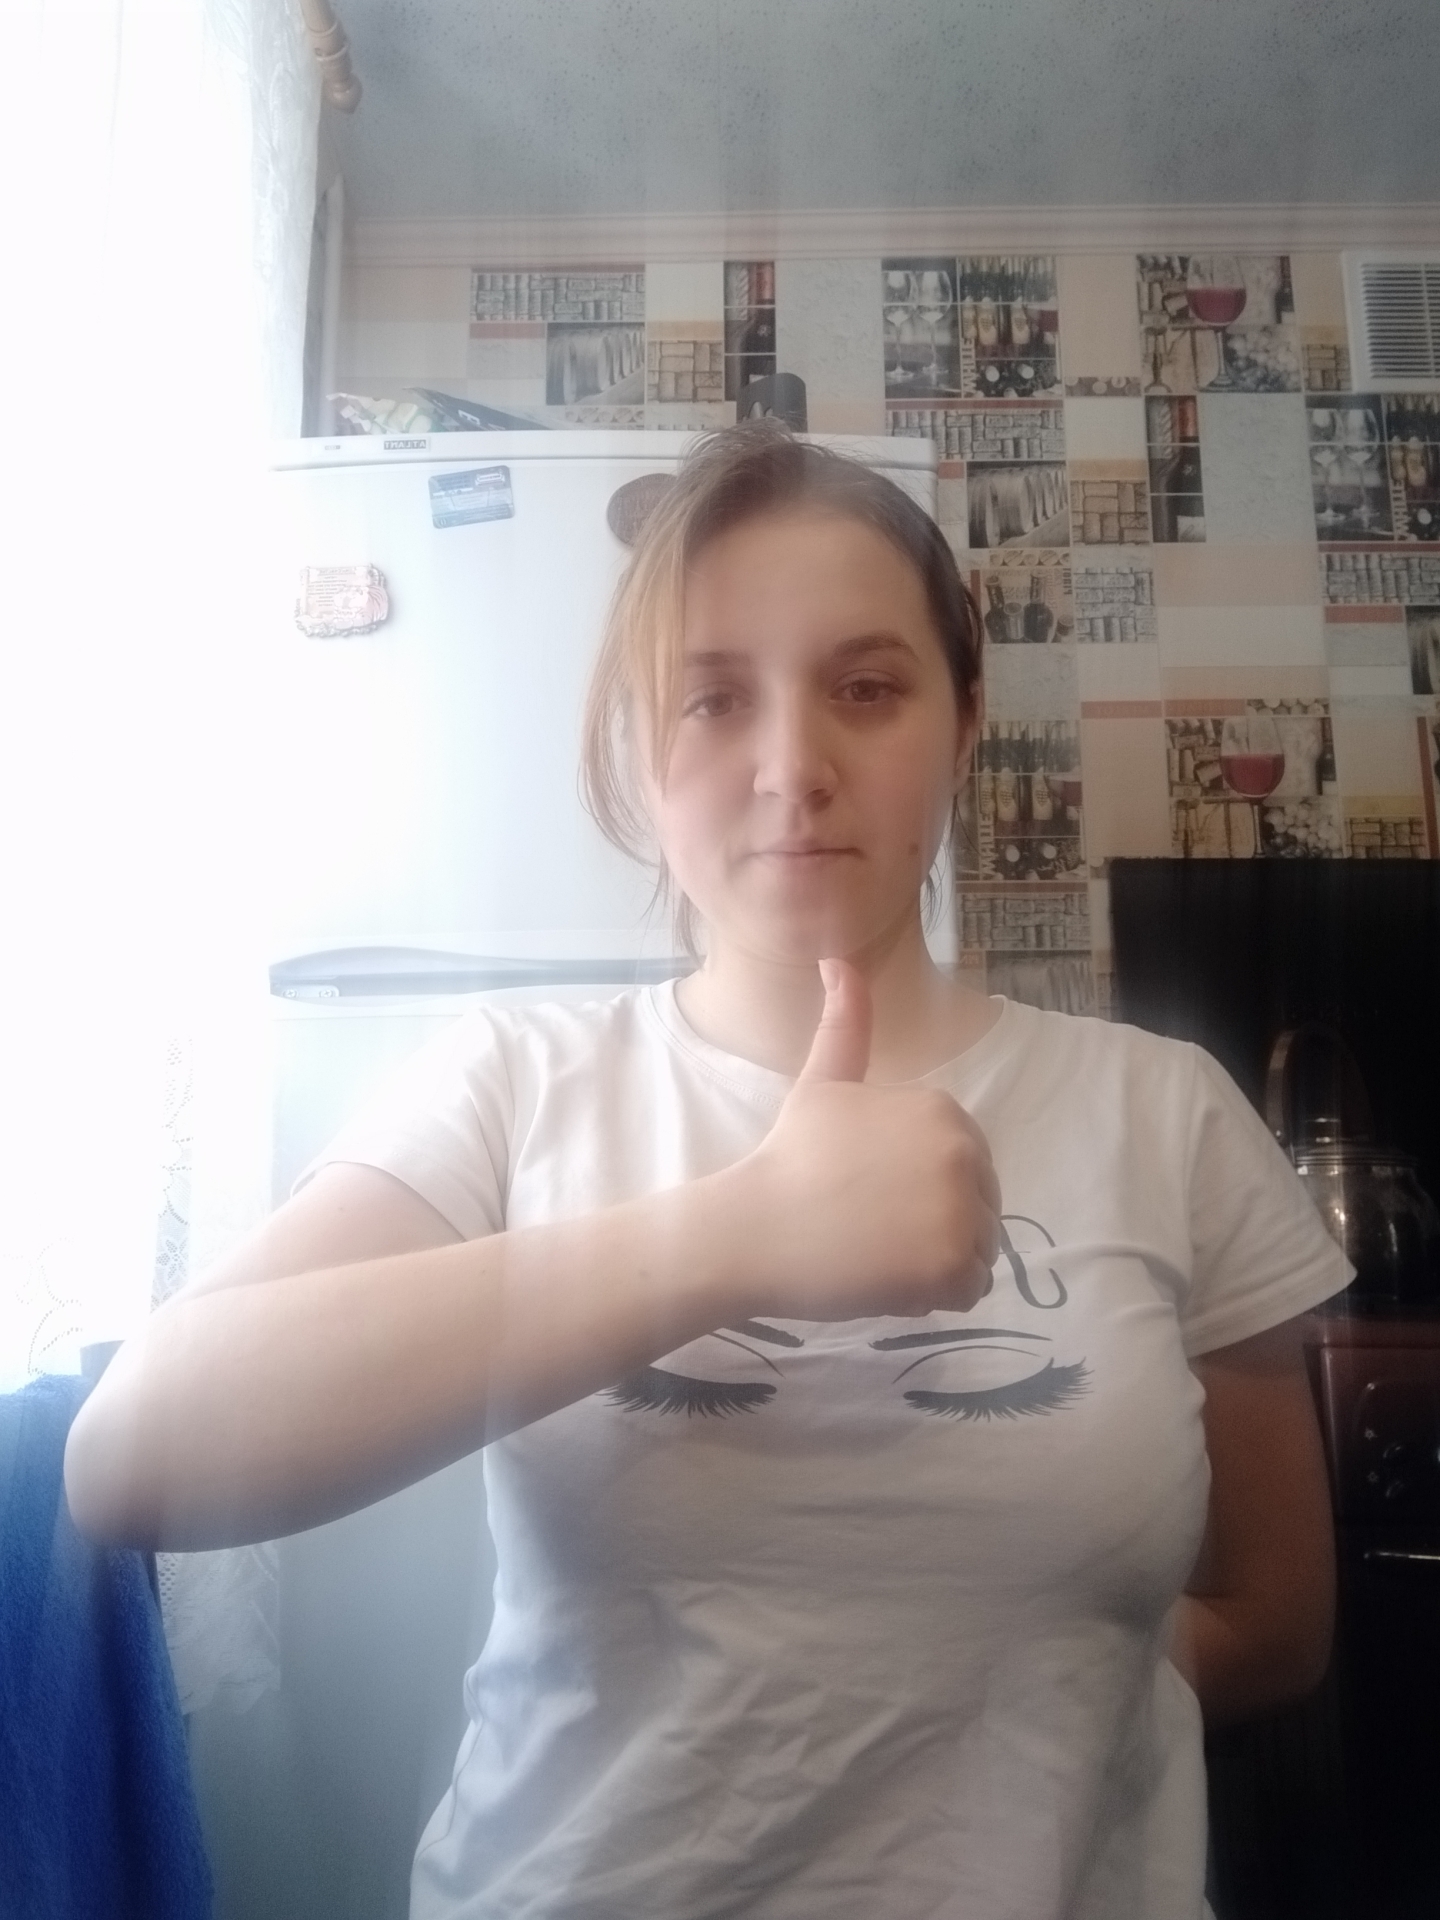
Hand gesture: like